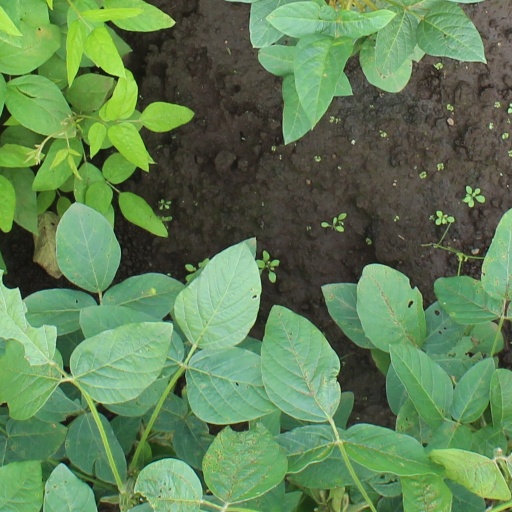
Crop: soybean